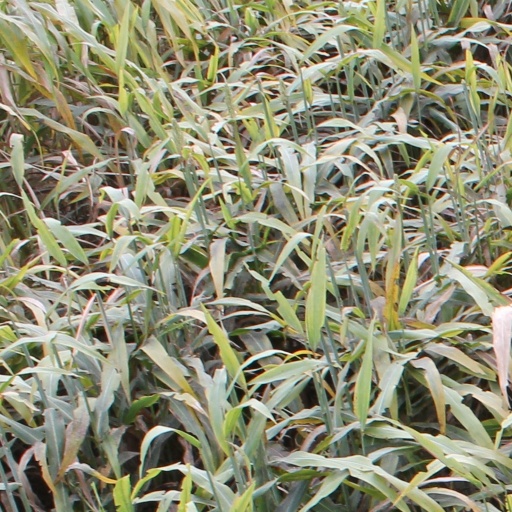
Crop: sorghum